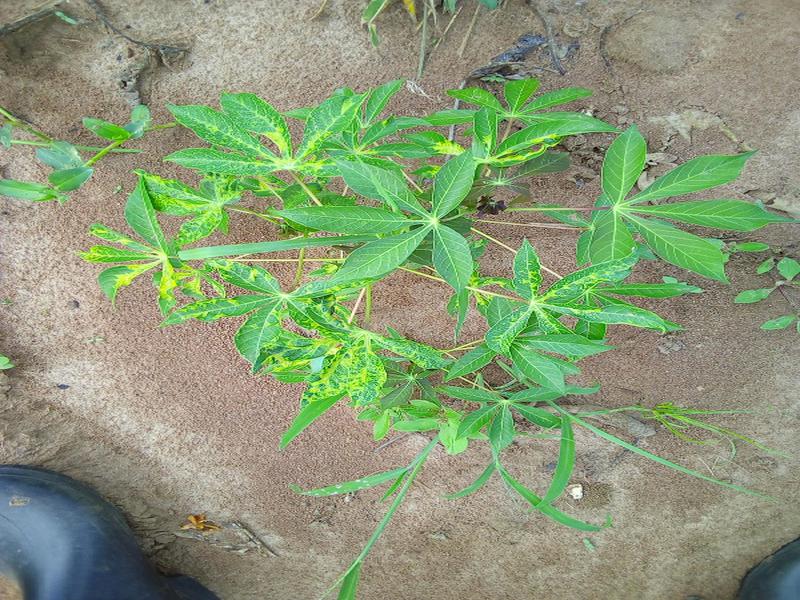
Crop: cassava
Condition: mosaic_disease